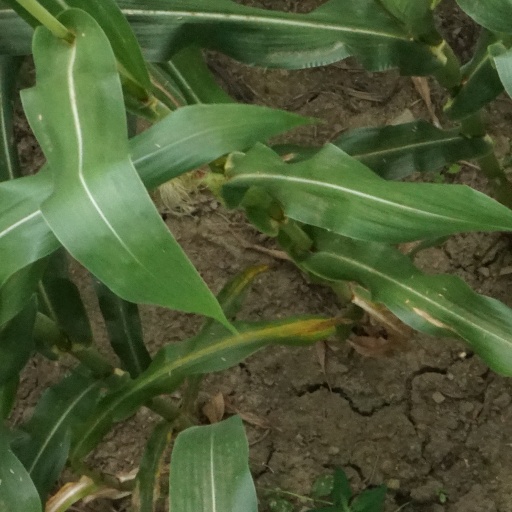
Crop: maize; corn